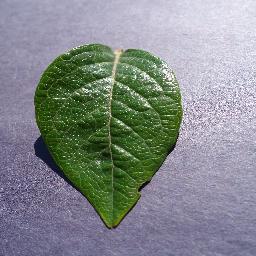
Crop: blueberry
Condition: healthy